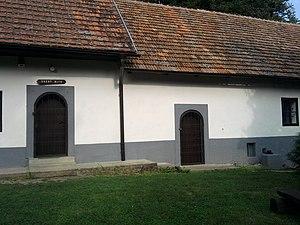
Bohunice est un village de Slovaquie situé dans la région de Nitra.